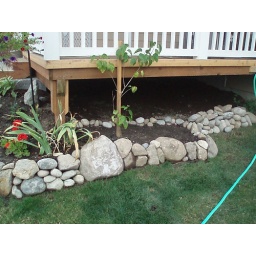
Added to flower beds in front